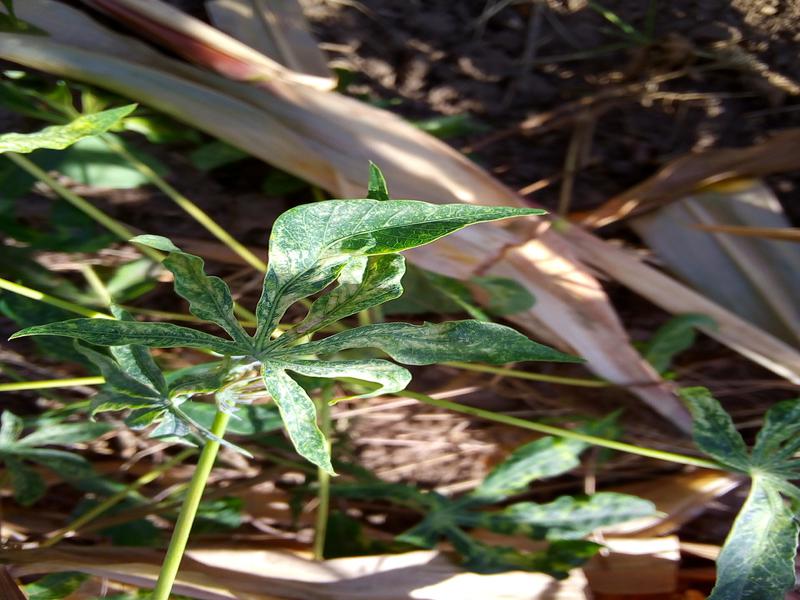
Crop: cassava
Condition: green_mottle